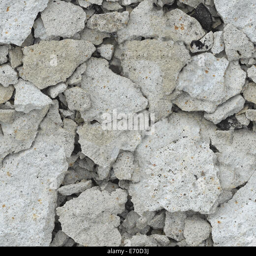
the wreckage of concrete - seamless background